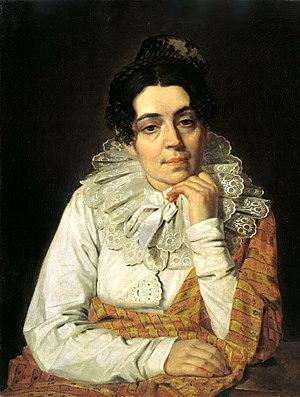
Alexeï Venetsianov est un peintre russe de scènes de genre extraites de la vie paysanne, enseignant, membre de l' Académie russe des beaux-arts, fondateur de ce qu'on appelle l'école Venetsianov.